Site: brandenburg
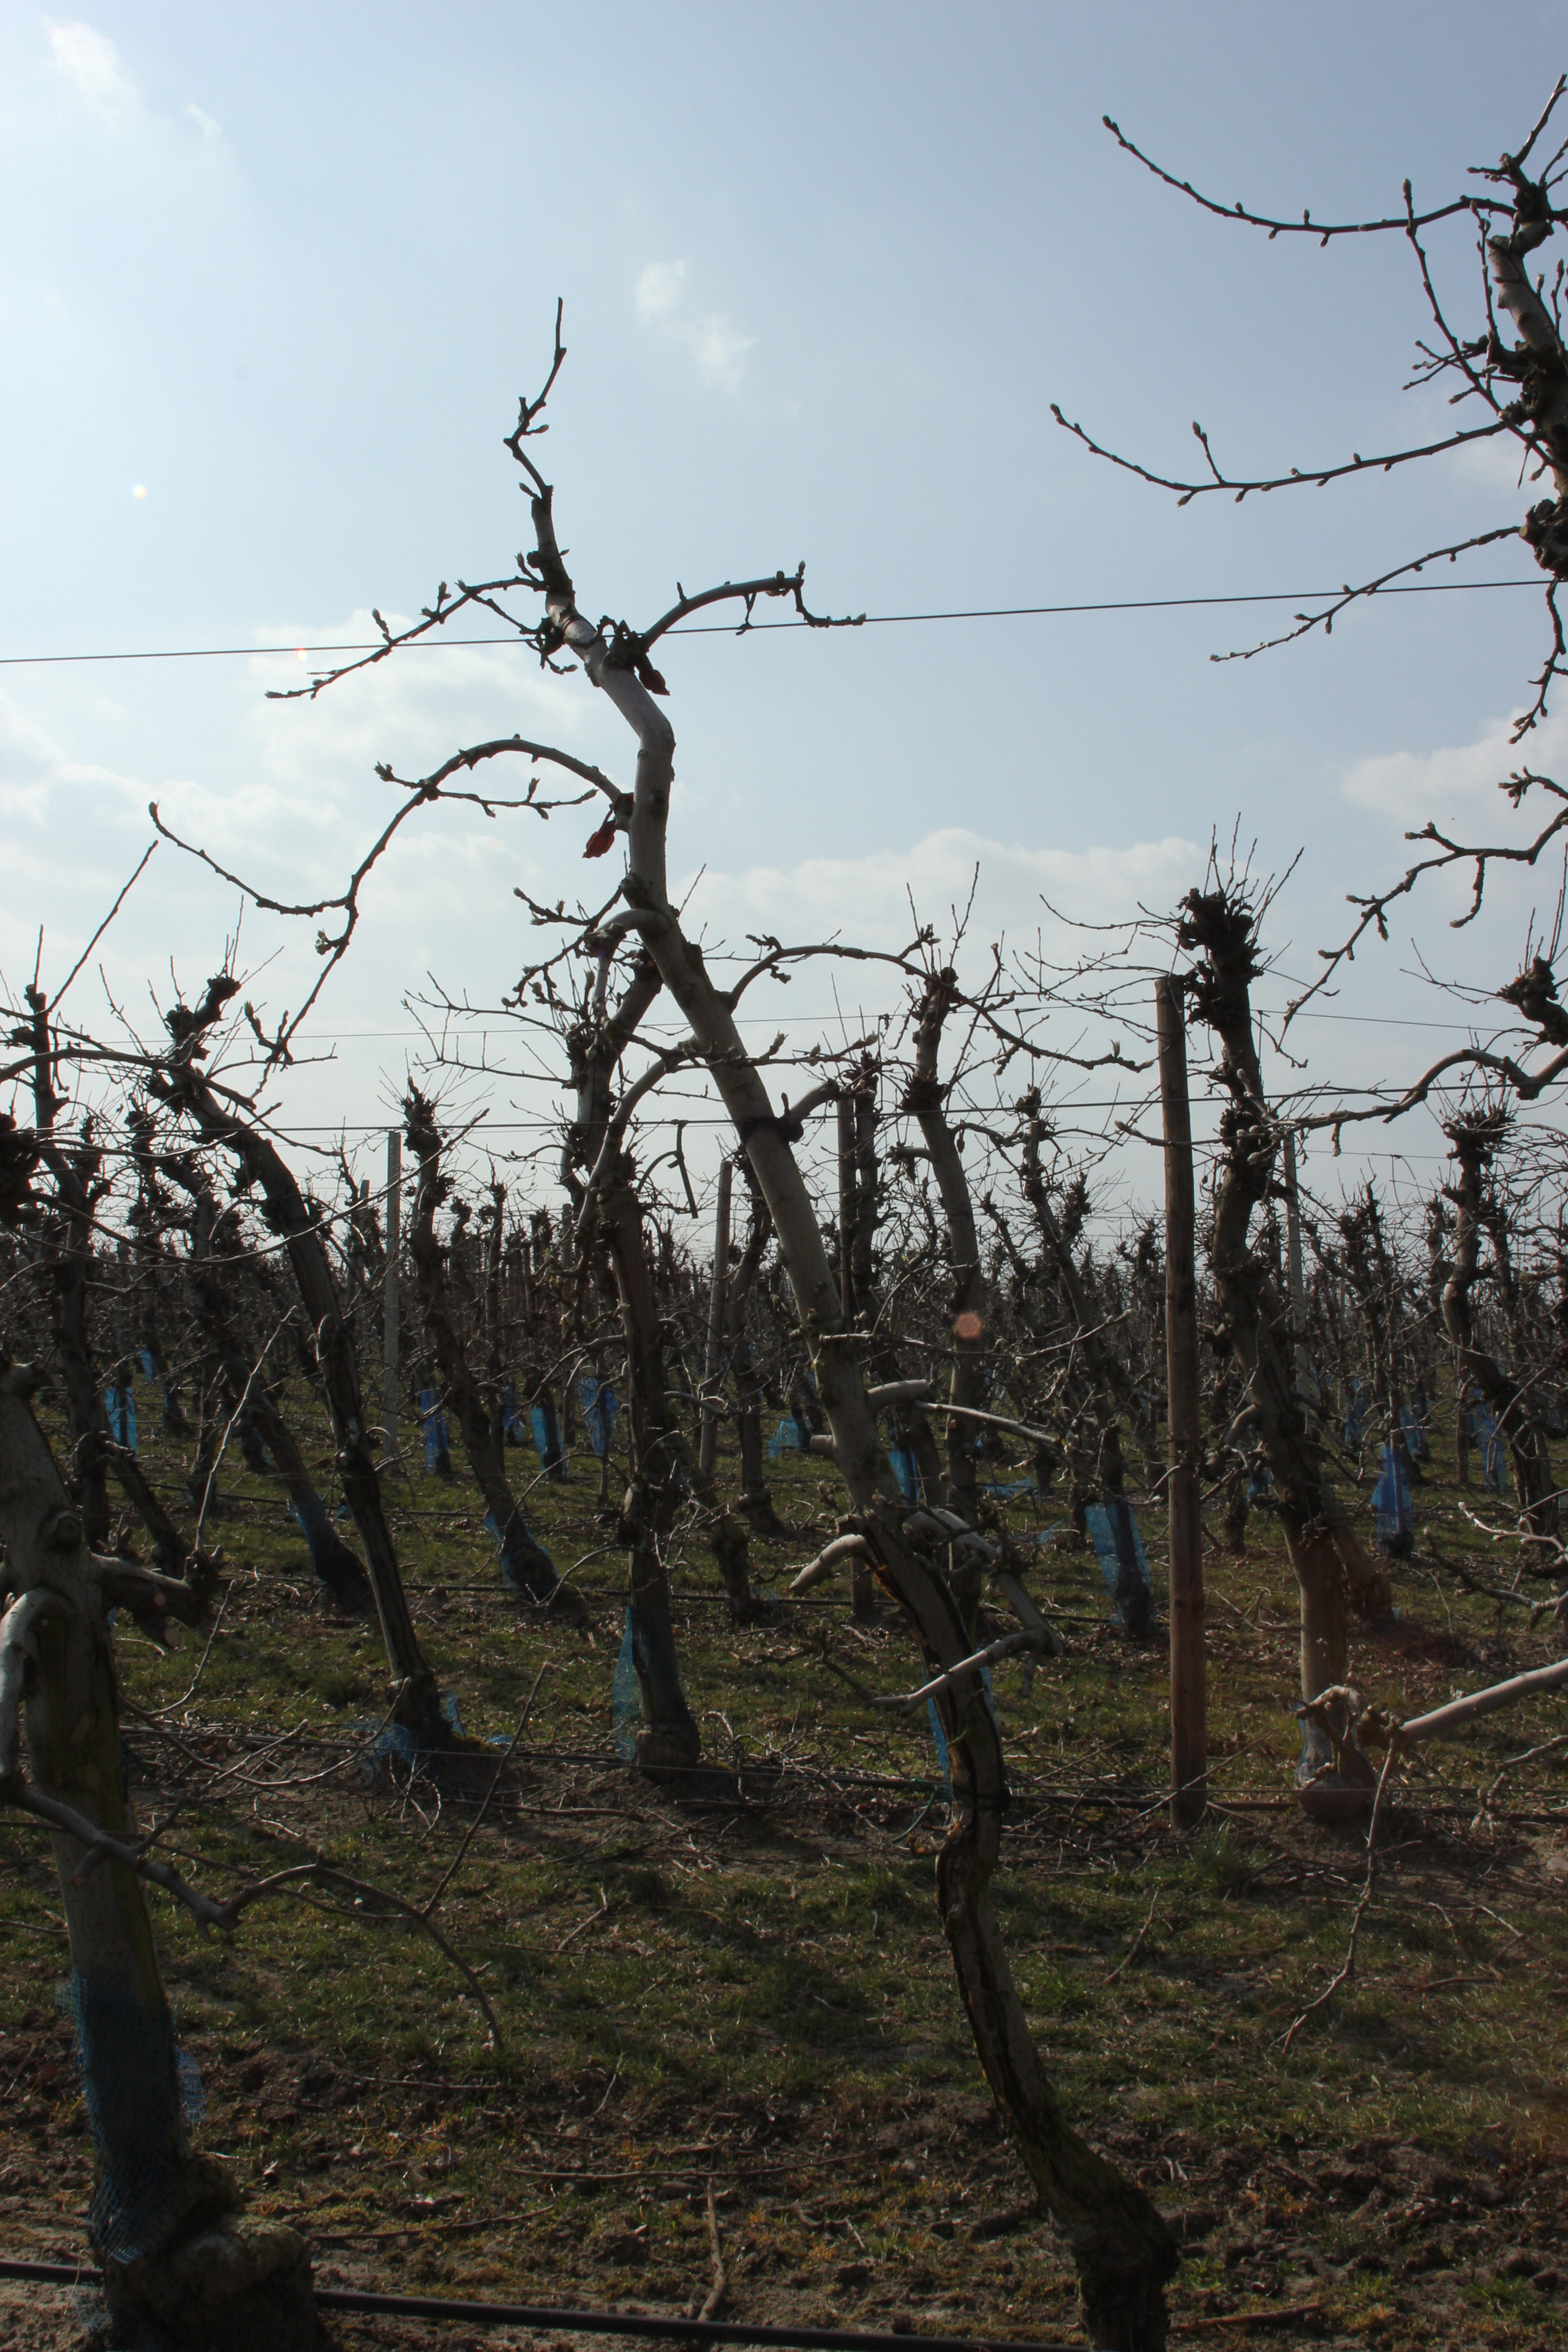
Growth stage (BBCH 03): Bud development